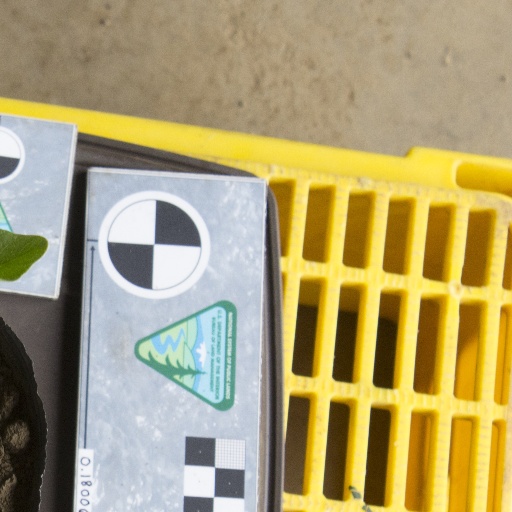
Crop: soybean